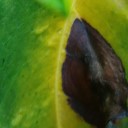
Label: Phoma